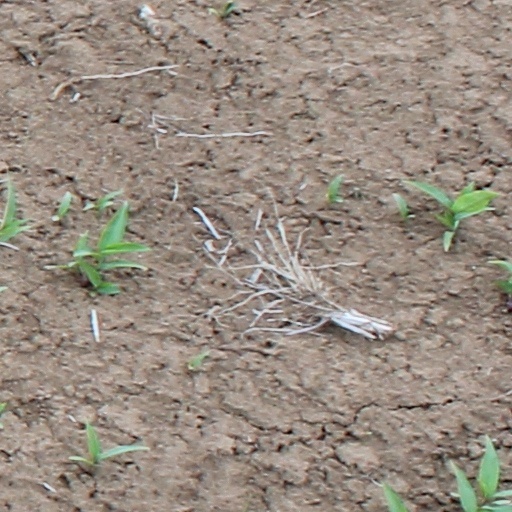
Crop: wheat